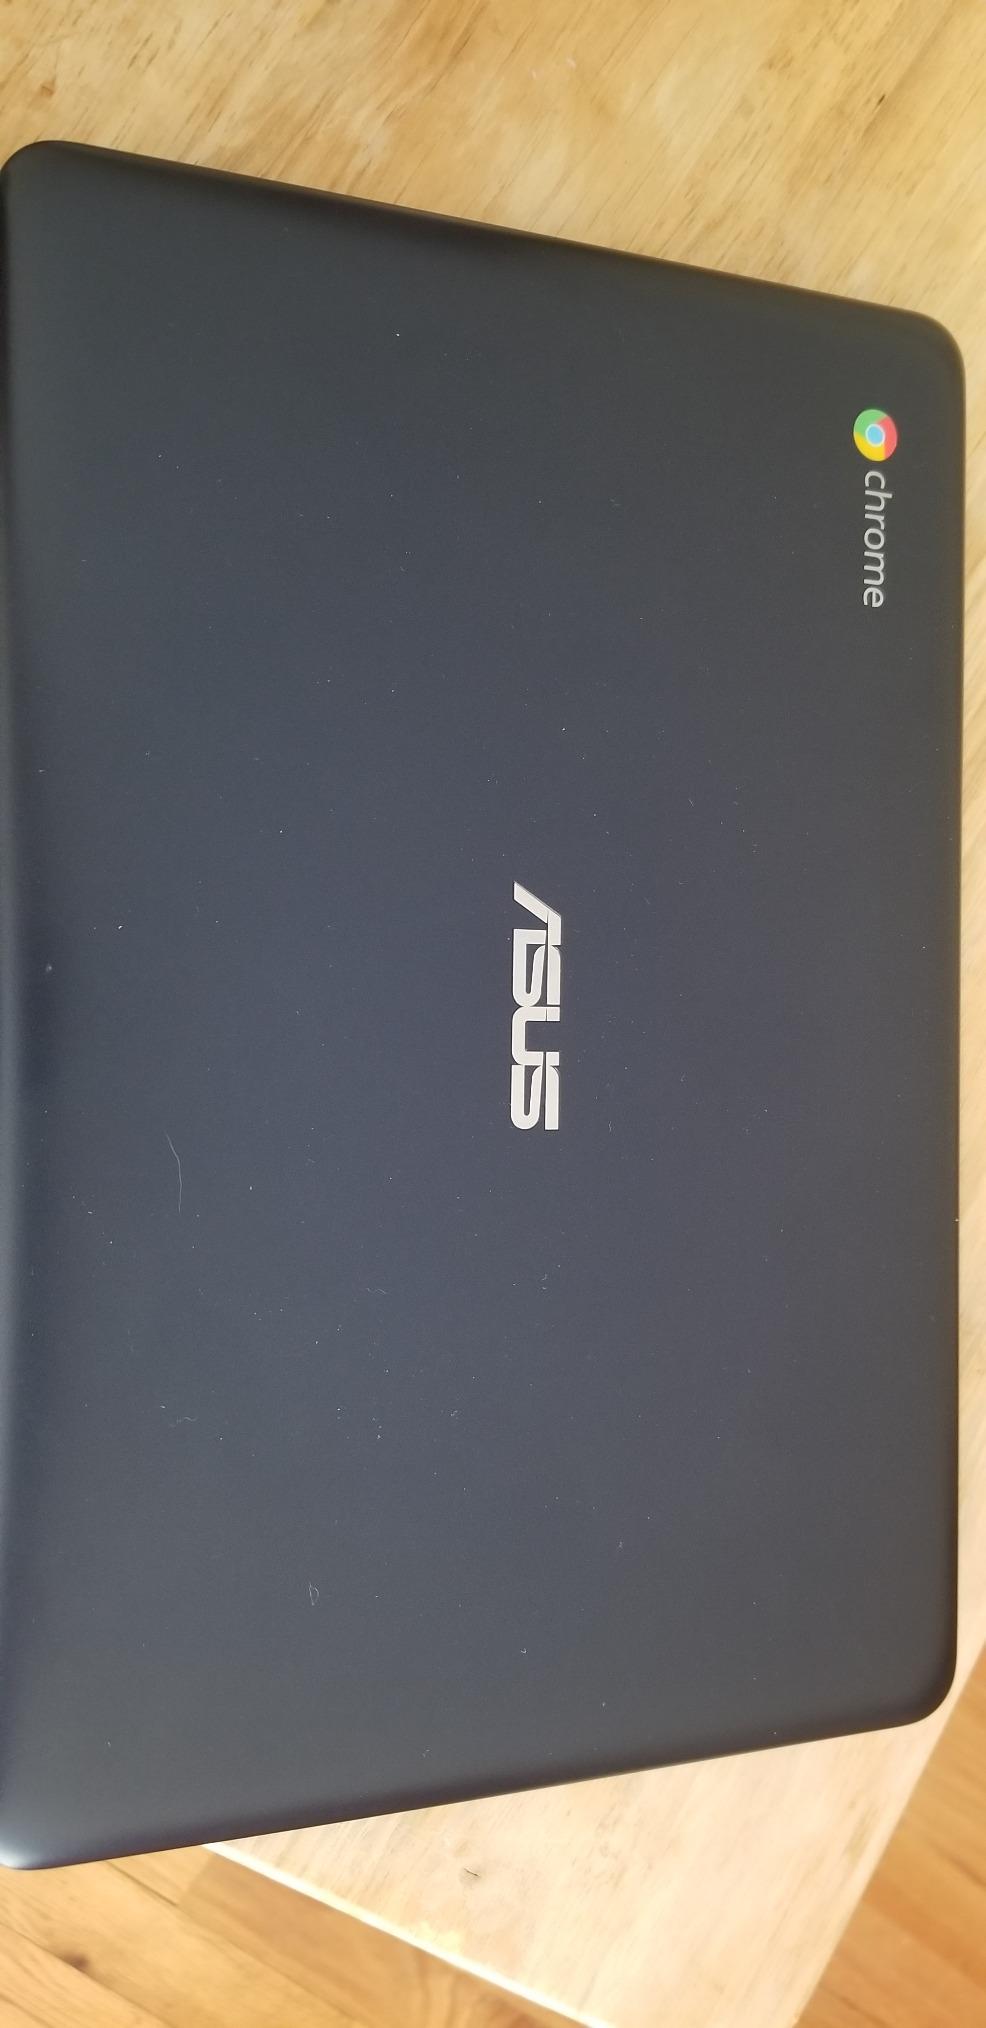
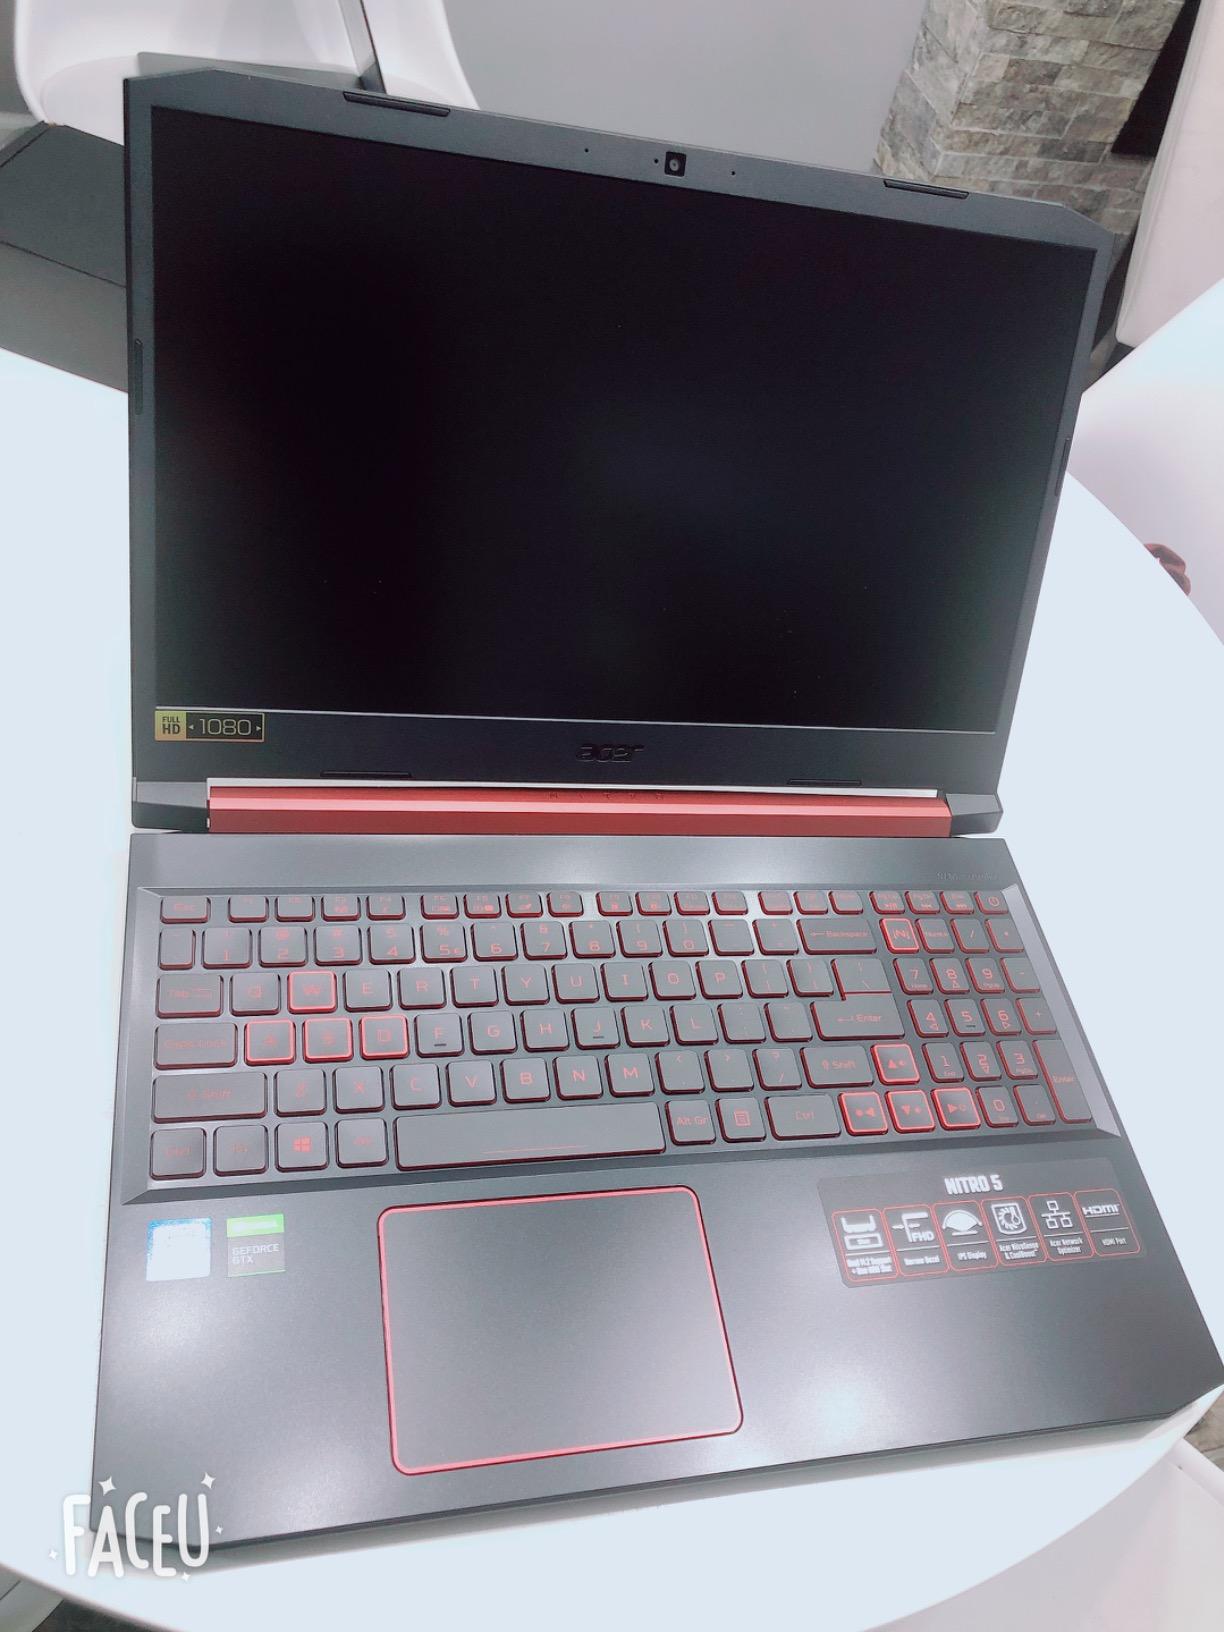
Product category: laptop
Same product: no